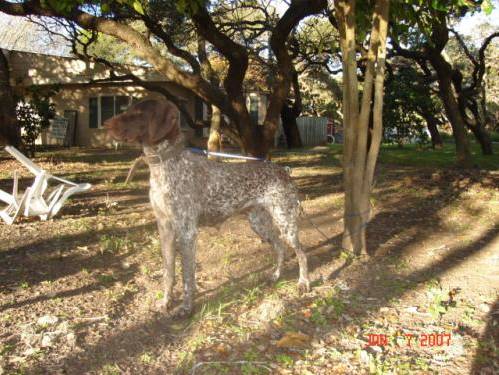
Label: dog